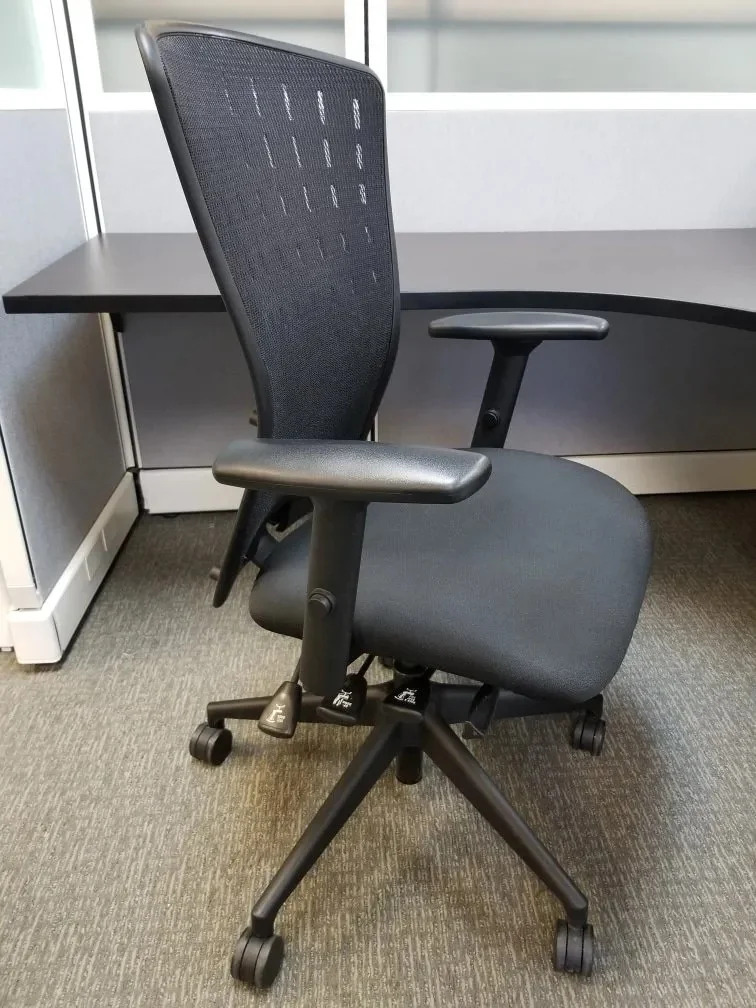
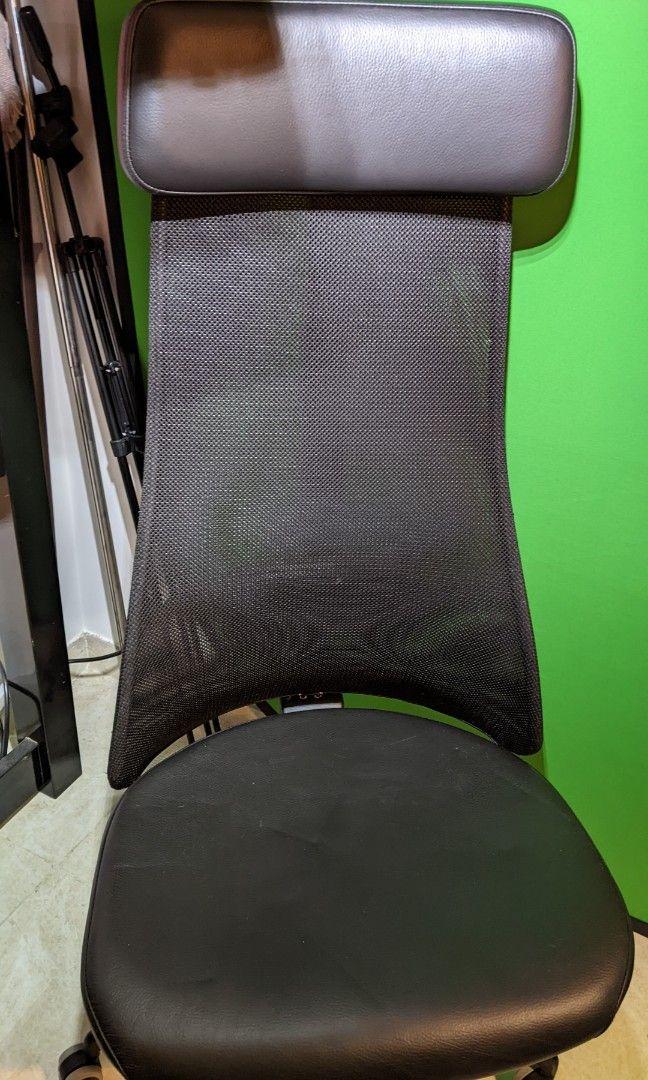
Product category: items_chair
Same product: no